The Transgender District

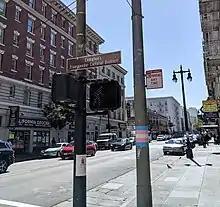
A sign reads "Compton's Transgender Cultural District" at the intersection of Eddy and Mason streets in the Tenderloin. Poles in the background are painted with the blue, pink, and white colors of the Transgender Pride Flag.

The Transgender District, formerly known as Compton's Transgender Cultural District, is the first legally recognized transgender district in the world. Named after the first documented uprising of transgender and queer people in United States history, the Compton's Cafeteria riot of 1966, the district encompasses six blocks in the southeastern Tenderloin, San Francisco, and crosses over Market Street to include two blocks of Sixth Street. It was co-founded by Honey Mahogany, Janetta Johnson, and Aria Sa'id.